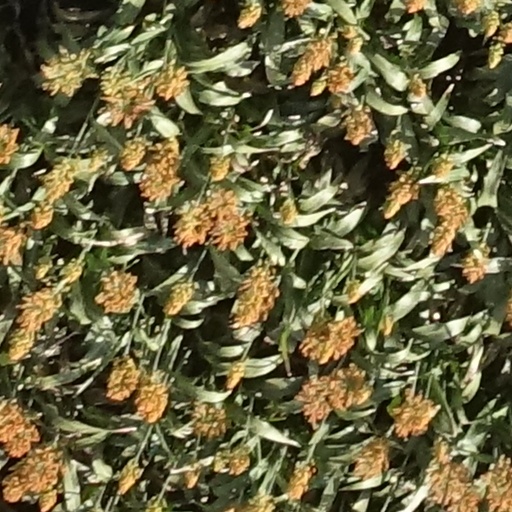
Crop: sorghum